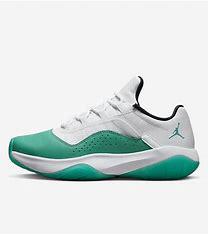
Brand: Jordan
Model: 11 Cmft